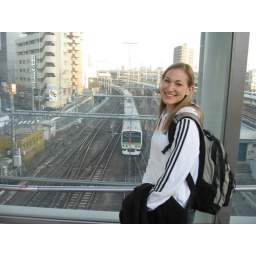
I'm happy to be on the ground again. This was our &amp;quot;home&amp;quot; train station of Osaki while in Tokyo.